Cherie Quarters Cabins

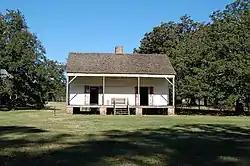

The Cherie Quarters Cabins were two single-story slave cabins which were the only two surviving of thirty or more original cabins on the River Lake (or Riverlake) plantation. Wood-frame buildings supported by brick piers, they were listed on the National Register of Historic Places in 1995. A similar cabin was the childhood home of African-American novelist Ernest J. Gaines.